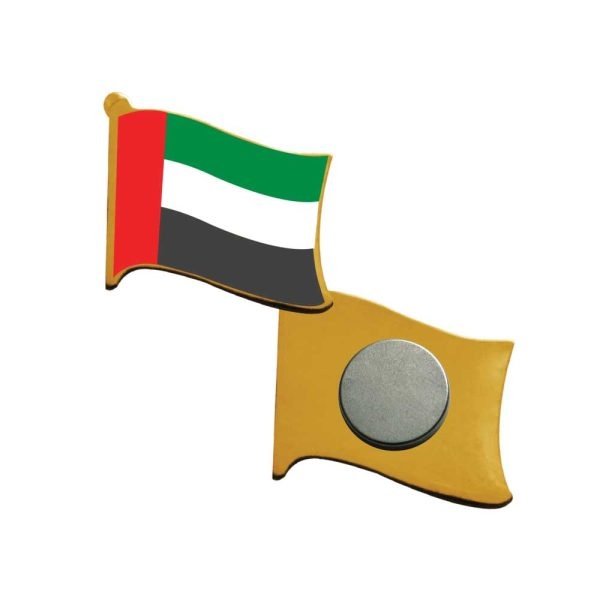
50 UAE Flag Badges - Pin
Quantity: 50 pcs Size: 20 x 15 mm Material: Metal Weight: 0.003 kg Other Details: Flag Printing Area Colors: Gold Printing Options: Digital Printing Delivery : 5 Business Days, after final approval of the design
Brand: Printing Offers
Category: Arts & Entertainment > Party & Celebration > Trophies & Awards > Award Pins & Medals > Lapel Pins